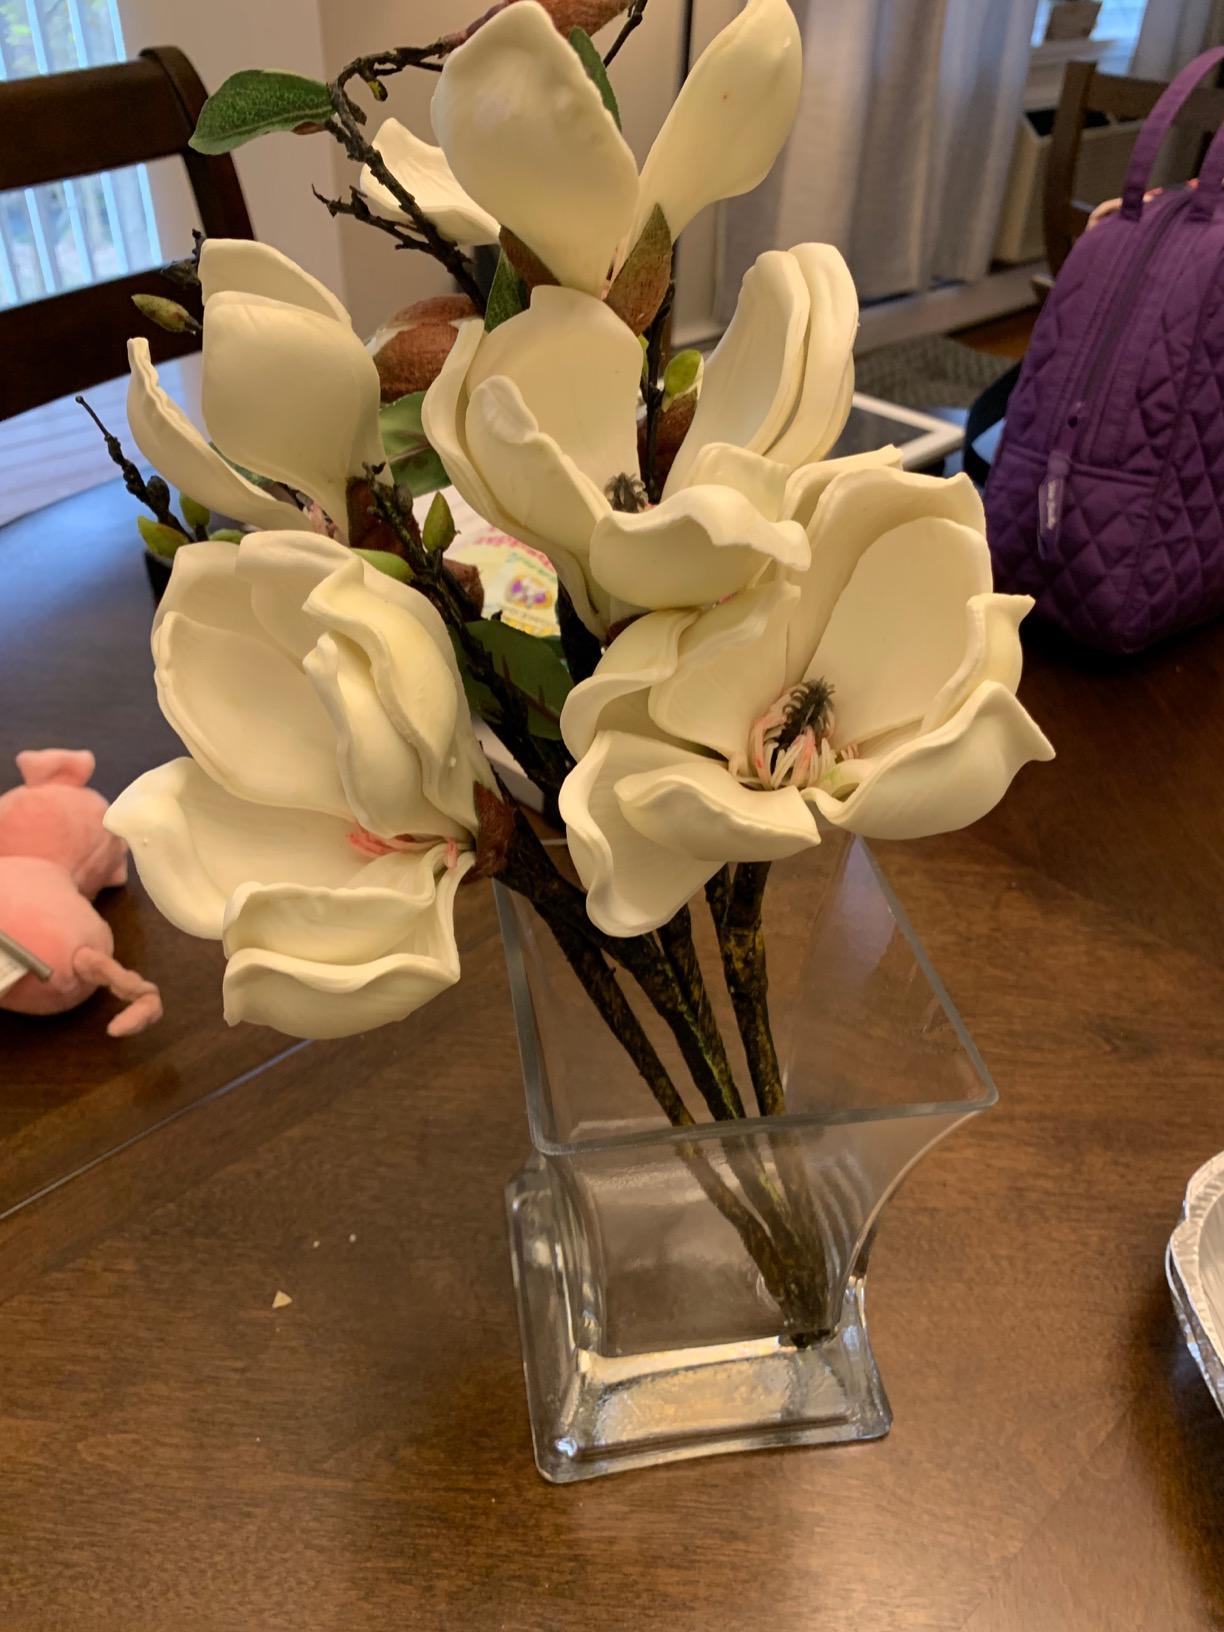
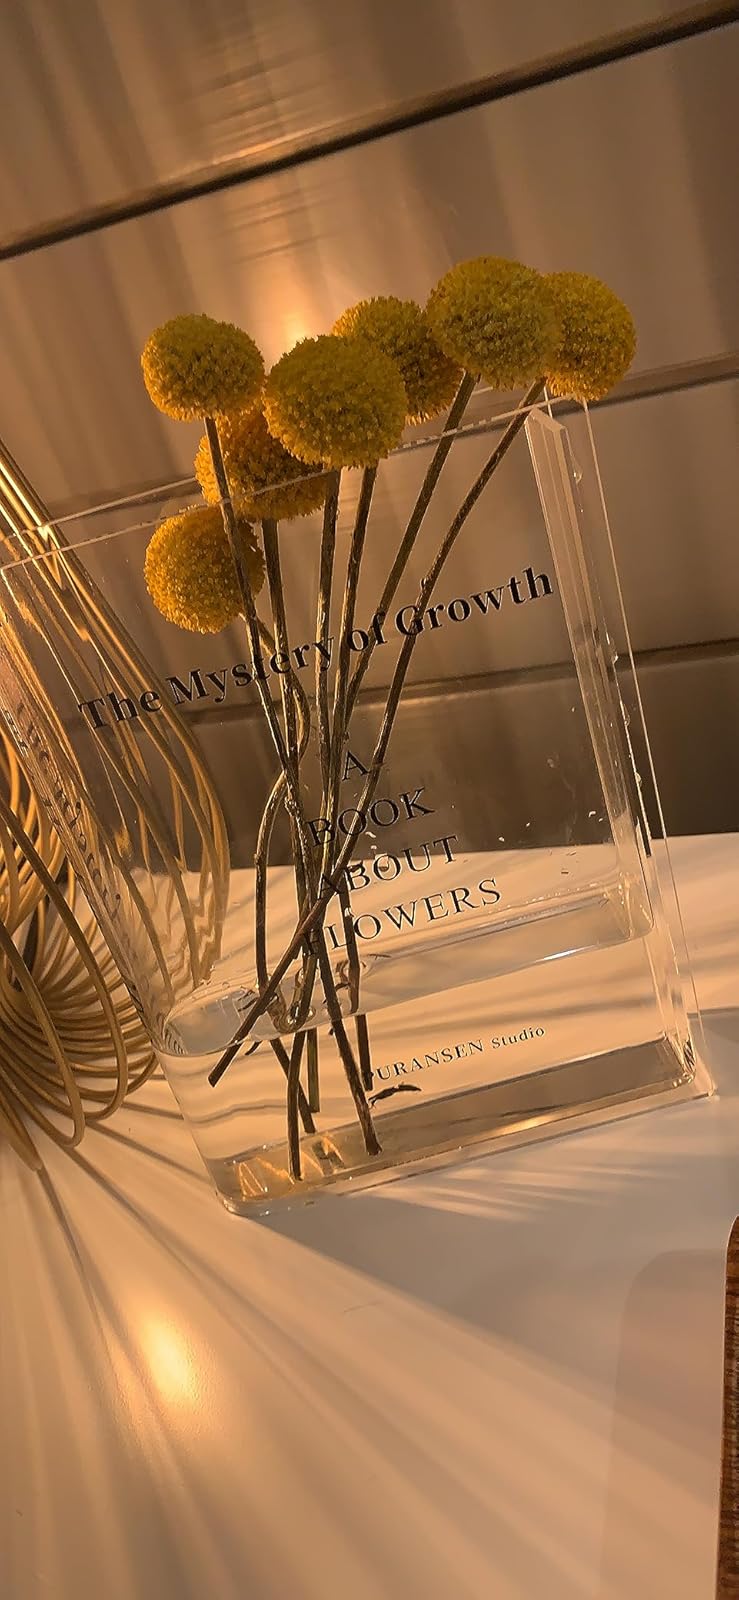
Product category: vase
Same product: no